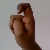
The image shows a hand gesture representing the letter 'X' in Indian Sign Language.